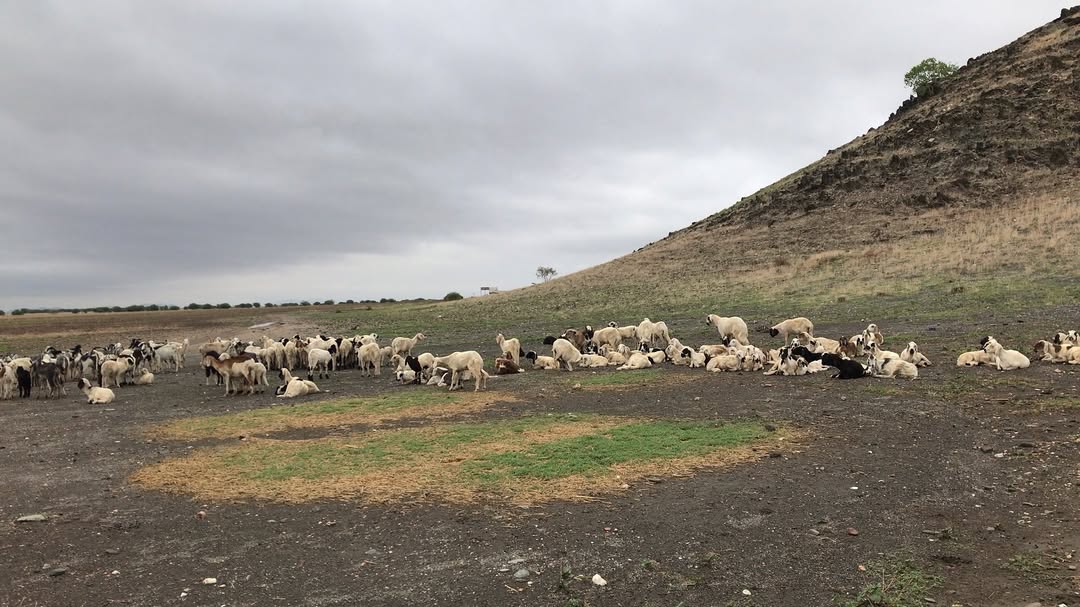
الوصف بالفصحى: تجمع لقطيع من الماشية يستريح في منطقة جبلية مفتوحة تحت سماء ملبدة بالغيوم
الوصف بالعامية السودانية: مجموعة كبيرة من الغنم والضأن ترتاح في الواطئة جنب الجبل في يوم مغيم
التصنيف: Agriculture & Livestock